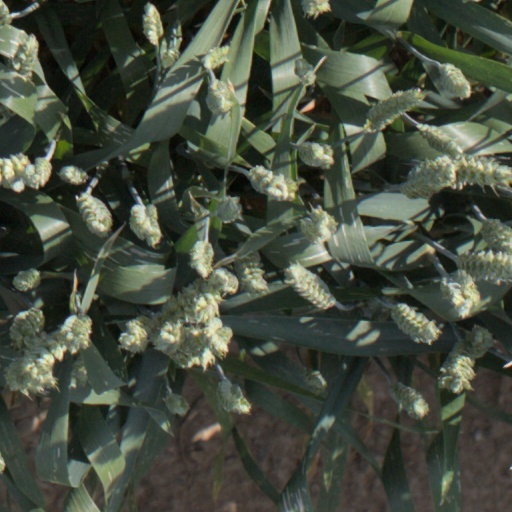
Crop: wheat